Thea Realm Fighters

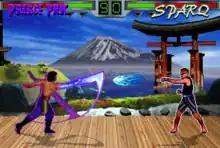
Gameplay screenshot from one of the released beta builds.

"Thea Realm Fighters" is a two-dimensional fighting game with digitized characters and graphics, featuring more than twenty-five playable characters, each one with four special moves and two finisher moves, four different gameplay modes with over 30 stages. In the single-player mode, the player has to defeat twelve CPU-controlled opponents and after doing so the player was going to face SurRaider, a powerful warrior from another dimension.